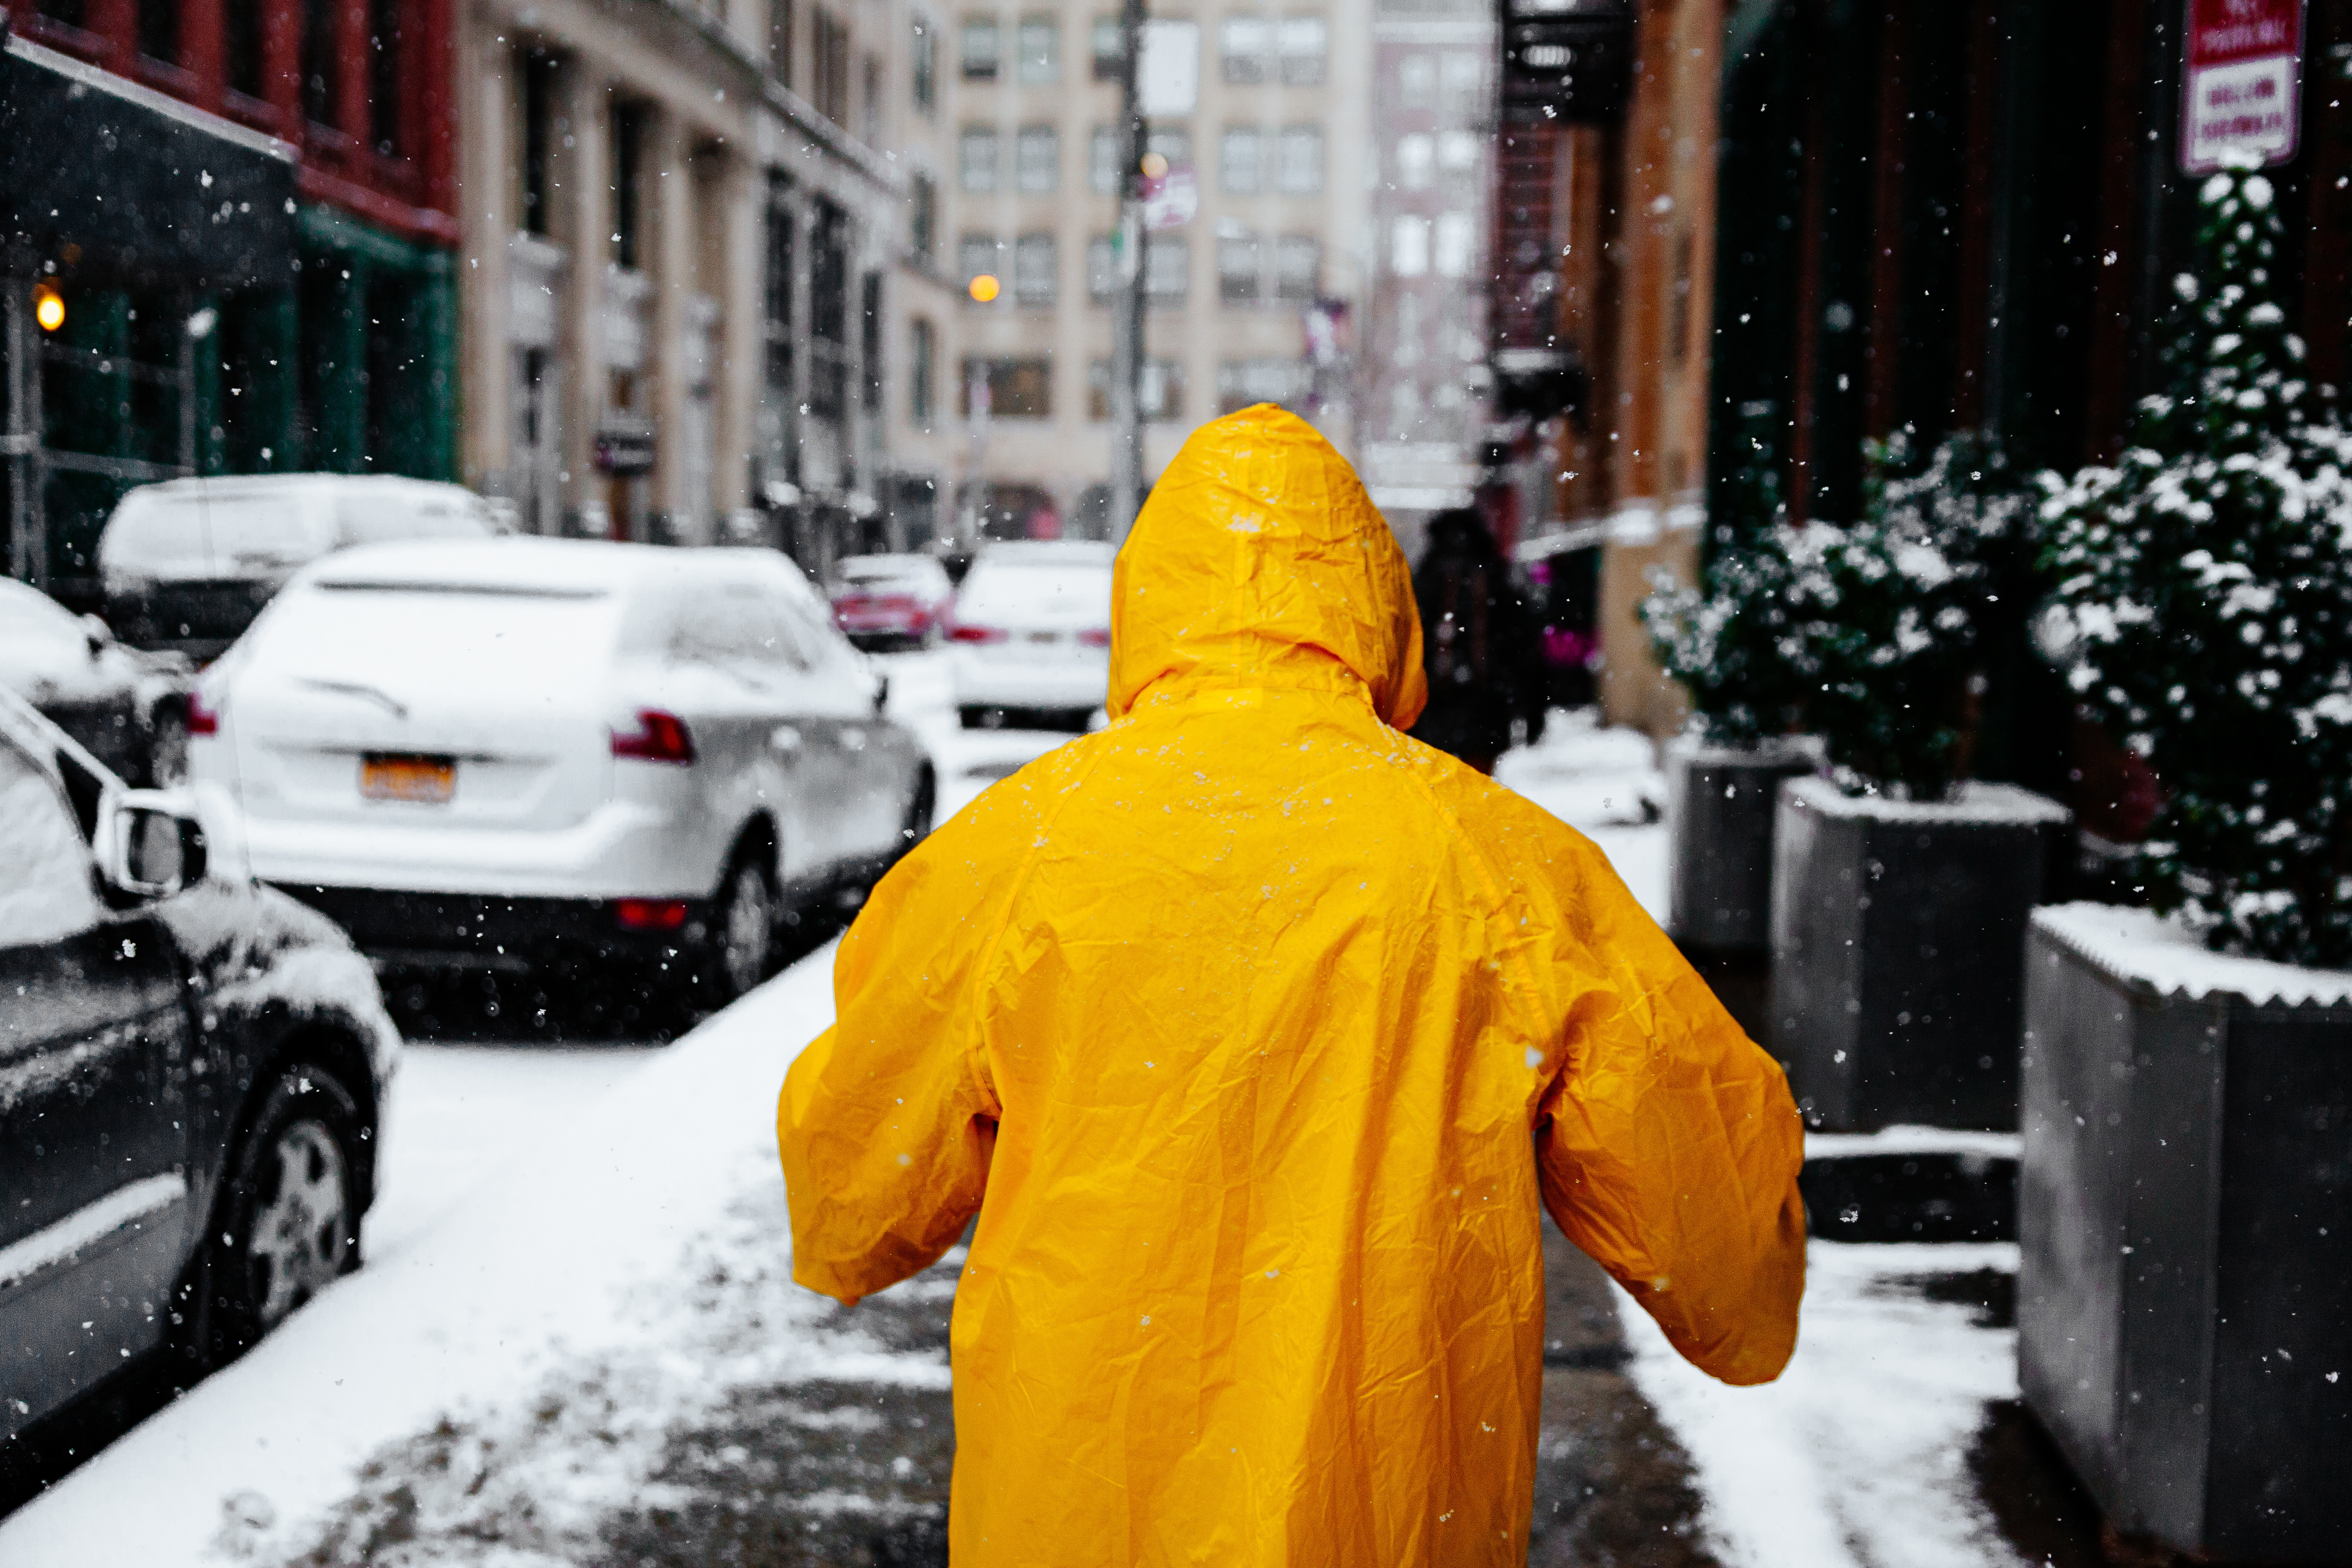
person, snow, winter, street, weather, season, freezing, yellow raincoat, yellow cape